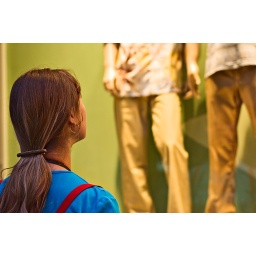
The title in english: A girl and males'... suits.A girl staring at shop window dummies.